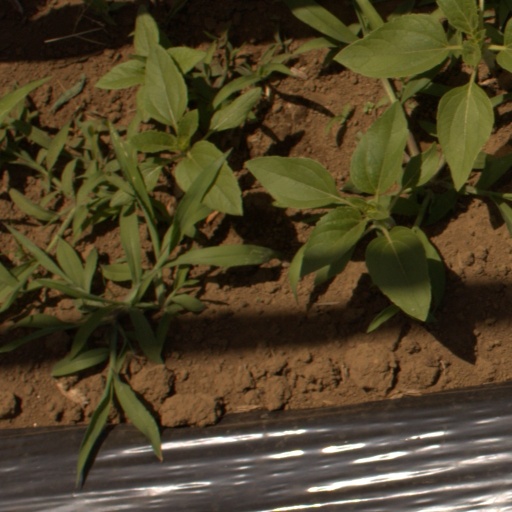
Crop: Jerusalem artichoke